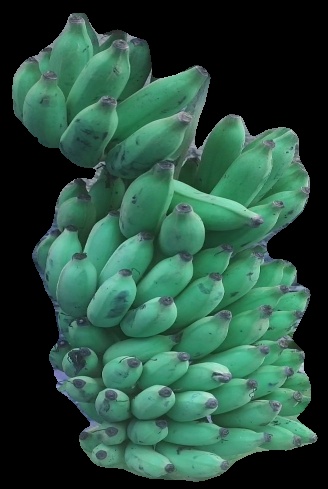
Variety: elakki-bale
Grade: grade2